First 100 days of Rodrigo Duterte's presidency

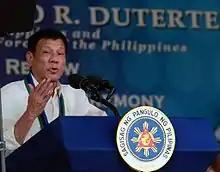

Shortly after his inauguration, Duterte held his first Cabinet meeting to lay out his plans for the Cabinet, which included the establishment of a 24-hour complaint office covering the entire country and advancing the country's disaster risk reduction management, lamenting its current status after recalling his personal encounter with the previous administration's failure to address the lack of basic needs of the victims of Typhoon Haiyan (Yolanda) in 2013. He laid out his plan to decongest Ninoy Aquino International Airport in Manila, the country's main gateway, by transferring the operations of domestic flights to Clark International Airport in Angeles, Pampanga and constructing a road network between Angeles and Manila while his government reviews the possibility of constructing a new airport at the Naval Station Sangley Point in Cavite. He also advised the Civil Aviation Authority of the Philippines not to provide him and his Cabinet officials with special priority treatment different from ordinary citizens. Duterte criticised healthcare in the Philippines, saying that the country could learn from healthcare in Cuba and ordered his Health Secretary, Paulyn Ubial, to travel to Cuba. Occurring twelve days prior to the announcement of the outcome of the Philippines' arbitration case against China over the territorial disputes in the South China Sea, Duterte said that he and his Foreign Secretary, Perfecto Yasay, Jr., will study the implications of the ruling to better plan any further steps taken by the government to address the issue. Duterte also expressed his willingness to stop the online gambling industry. After the Cabinet meeting, Duterte met with representatives from militant groups to discuss the "People's Agenda for Change" plan.